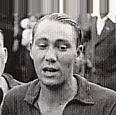
Age: 26